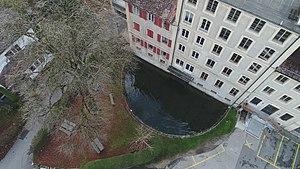
Milieu du monde, moulin Bornu , rencontre de rivières qui vont partir au Nord dans le Rhin, et au Sud dans le Rhone